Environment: real
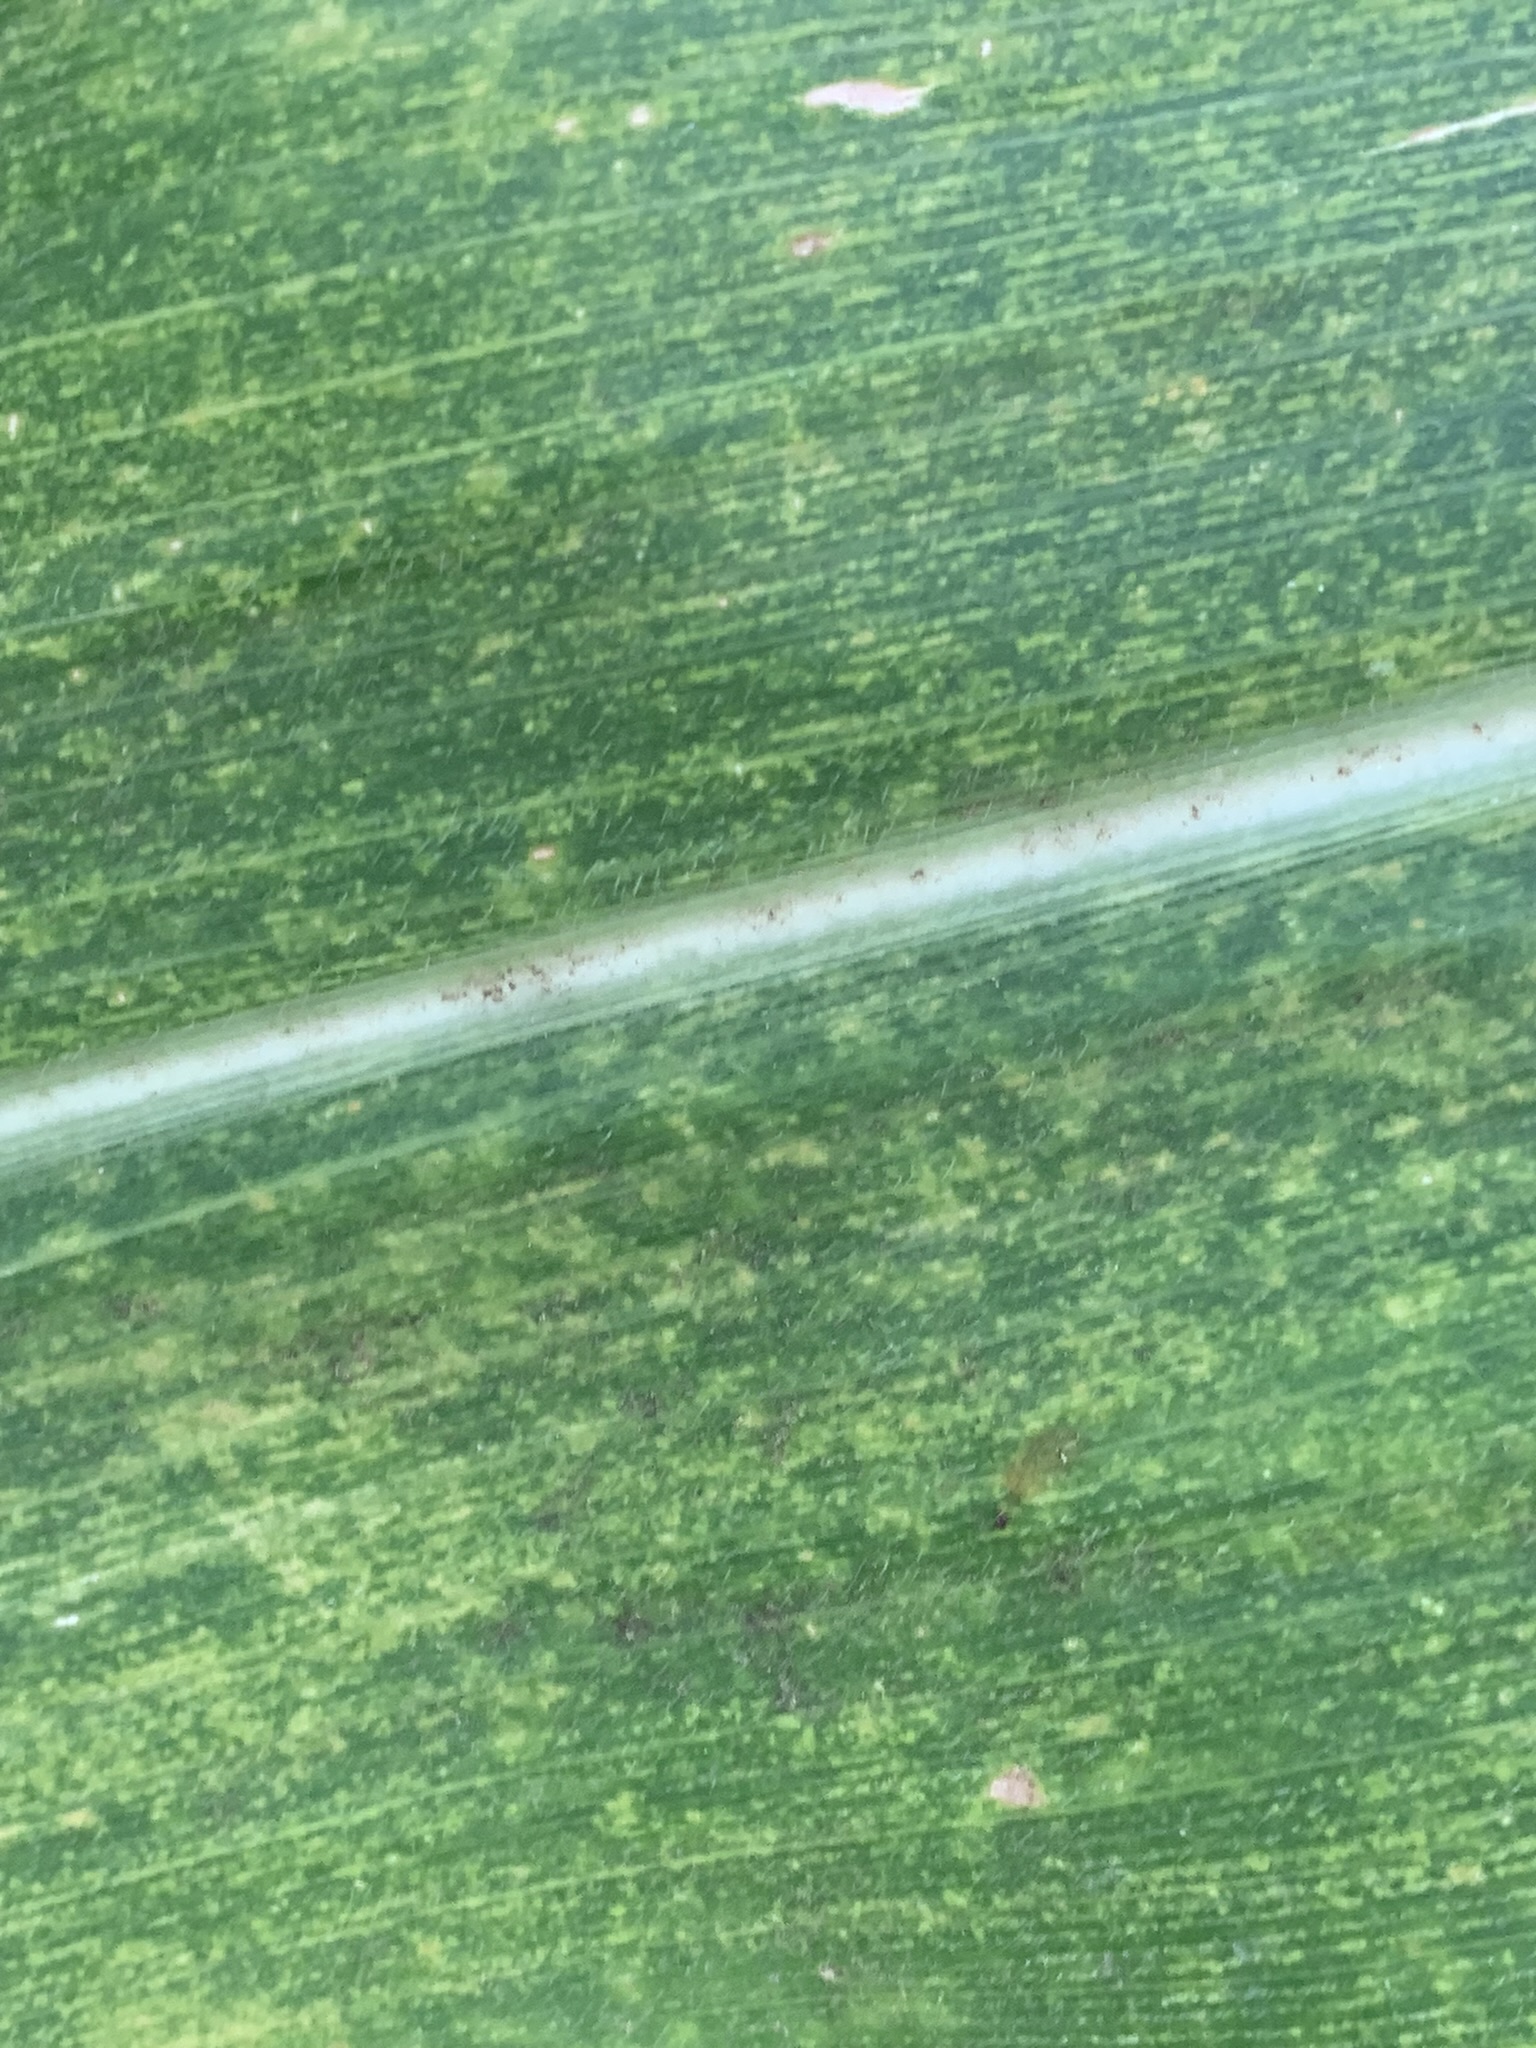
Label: lethal_necrosis